Ravenscraig steelworks

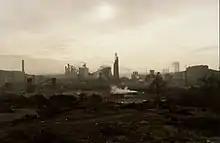
Overview of the Ravenscraig site, shortly before closure in 1992.

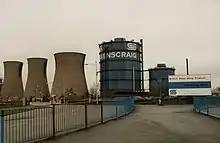
The cooling towers and gasometers at the Ravenscraig Steelworks dominated the local landscape before their demolition in 1996.

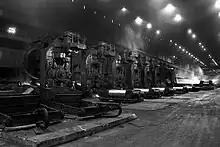
Davy rolling mills in operation at Ravenscraig in 1985.

The Ravenscraig steelworks, operated by Colvilles and from 1967 by British Steel Corporation, consisted of an integrated iron and steel works and a hot strip steel mill. They were located in Motherwell, North Lanarkshire, Scotland.